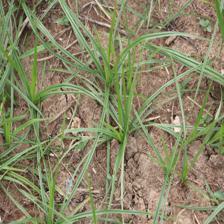
Label: Grass